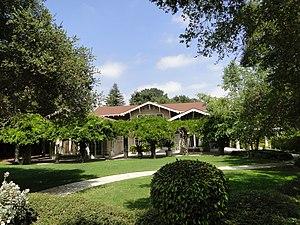
Ceci est la liste des lieux historiques inscrits sur le registre national dans le comté de Los Angeles en Californie.